Abscess

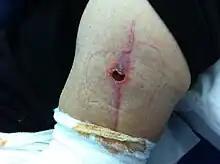
Abscess following curettage

The abscess should be inspected to identify if foreign objects are the cause, which may require their removal. If foreign objects are not the cause, incising and draining the abscess is standard treatment. In most cases, a localized injection of lidocaine and epinephrine precedes the incision, to suppress pain.